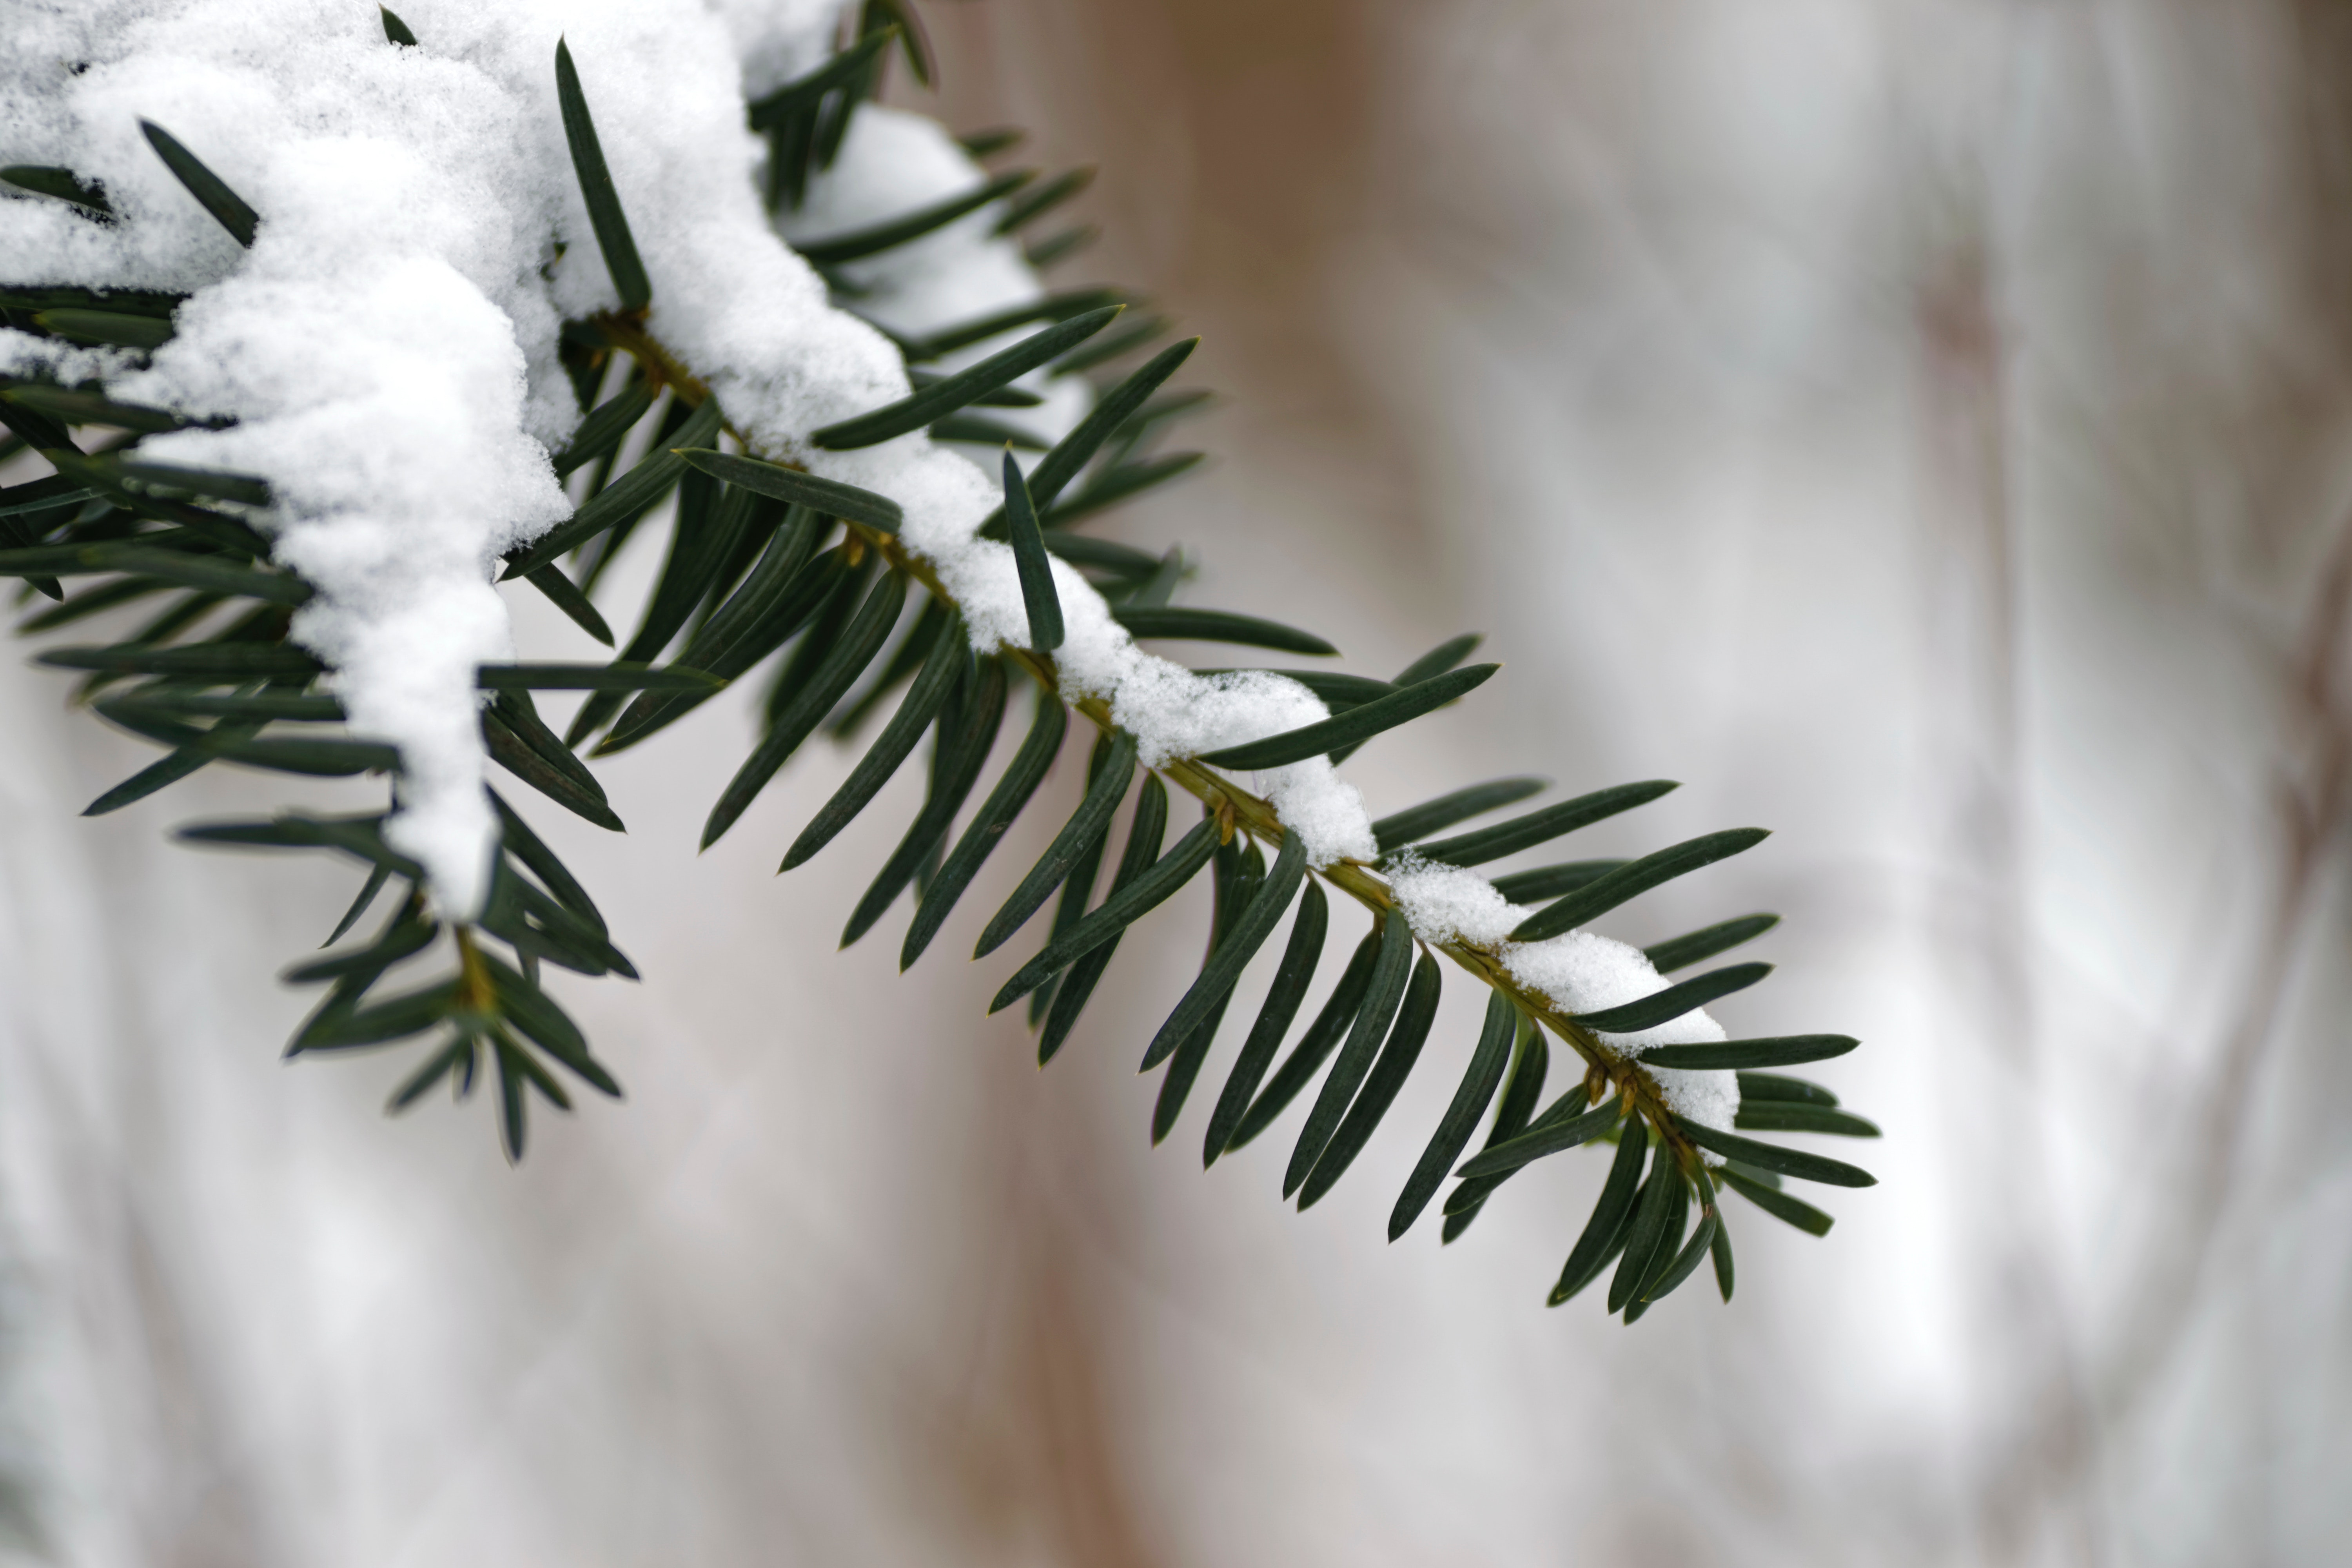
Columbian spruce, balsam fir, shortleaf black spruce, Yellow fir, oregon pine, Canadian fir, Colorado spruce, tree, branch, sitka spruce, plant, winter, leaf, eastern hemlock, Jack pine, freezing, American larch, woody plant, twig, fir, lodgepole pine, shortstraw pine, snow, silvertip fir, conifer, pine family, evergreen, flower, pine, yew family, spruce, cypress family, vascular plant, red pine, frost, ice, fern